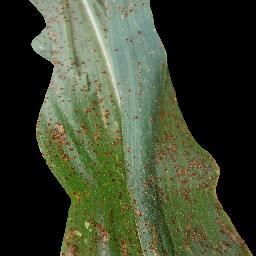
Label: Corn___Common_rust